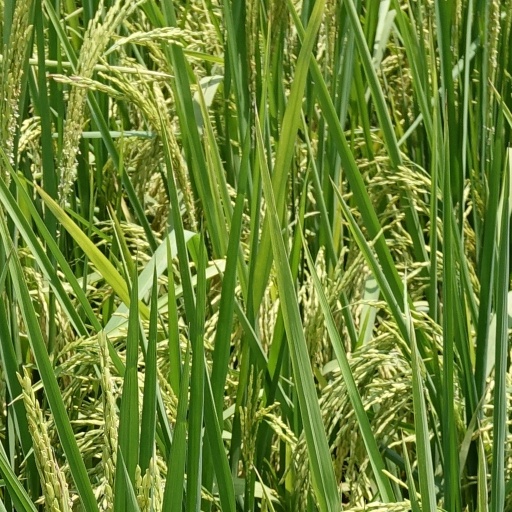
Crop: rice